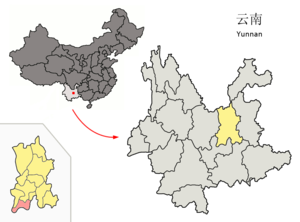
Le xian de Jinning est un district administratif de la province du Yunnan en Chine. Il est placé sous la juridiction de la ville-préfecture de Kunming.